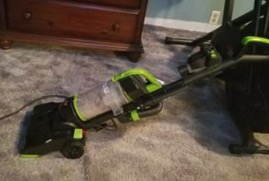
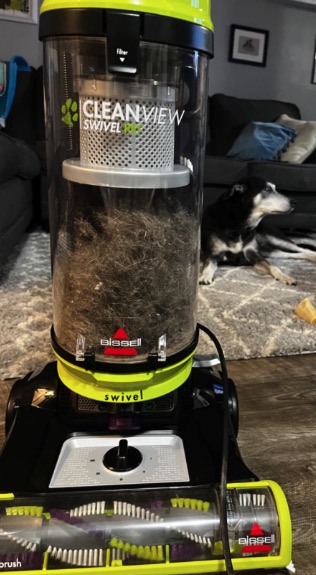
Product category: items_vacuum
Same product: no